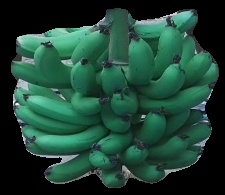
Variety: pachbale
Grade: grade3